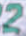
Number: 2